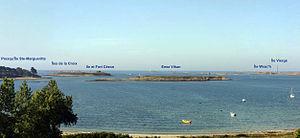
Panorama des ïles de l'Aber Wrac'h-Finstère-Bretagne-France
Plouguerneau [plugɛʁno], est une commune du département du Finistère, dans la région Bretagne, en France.